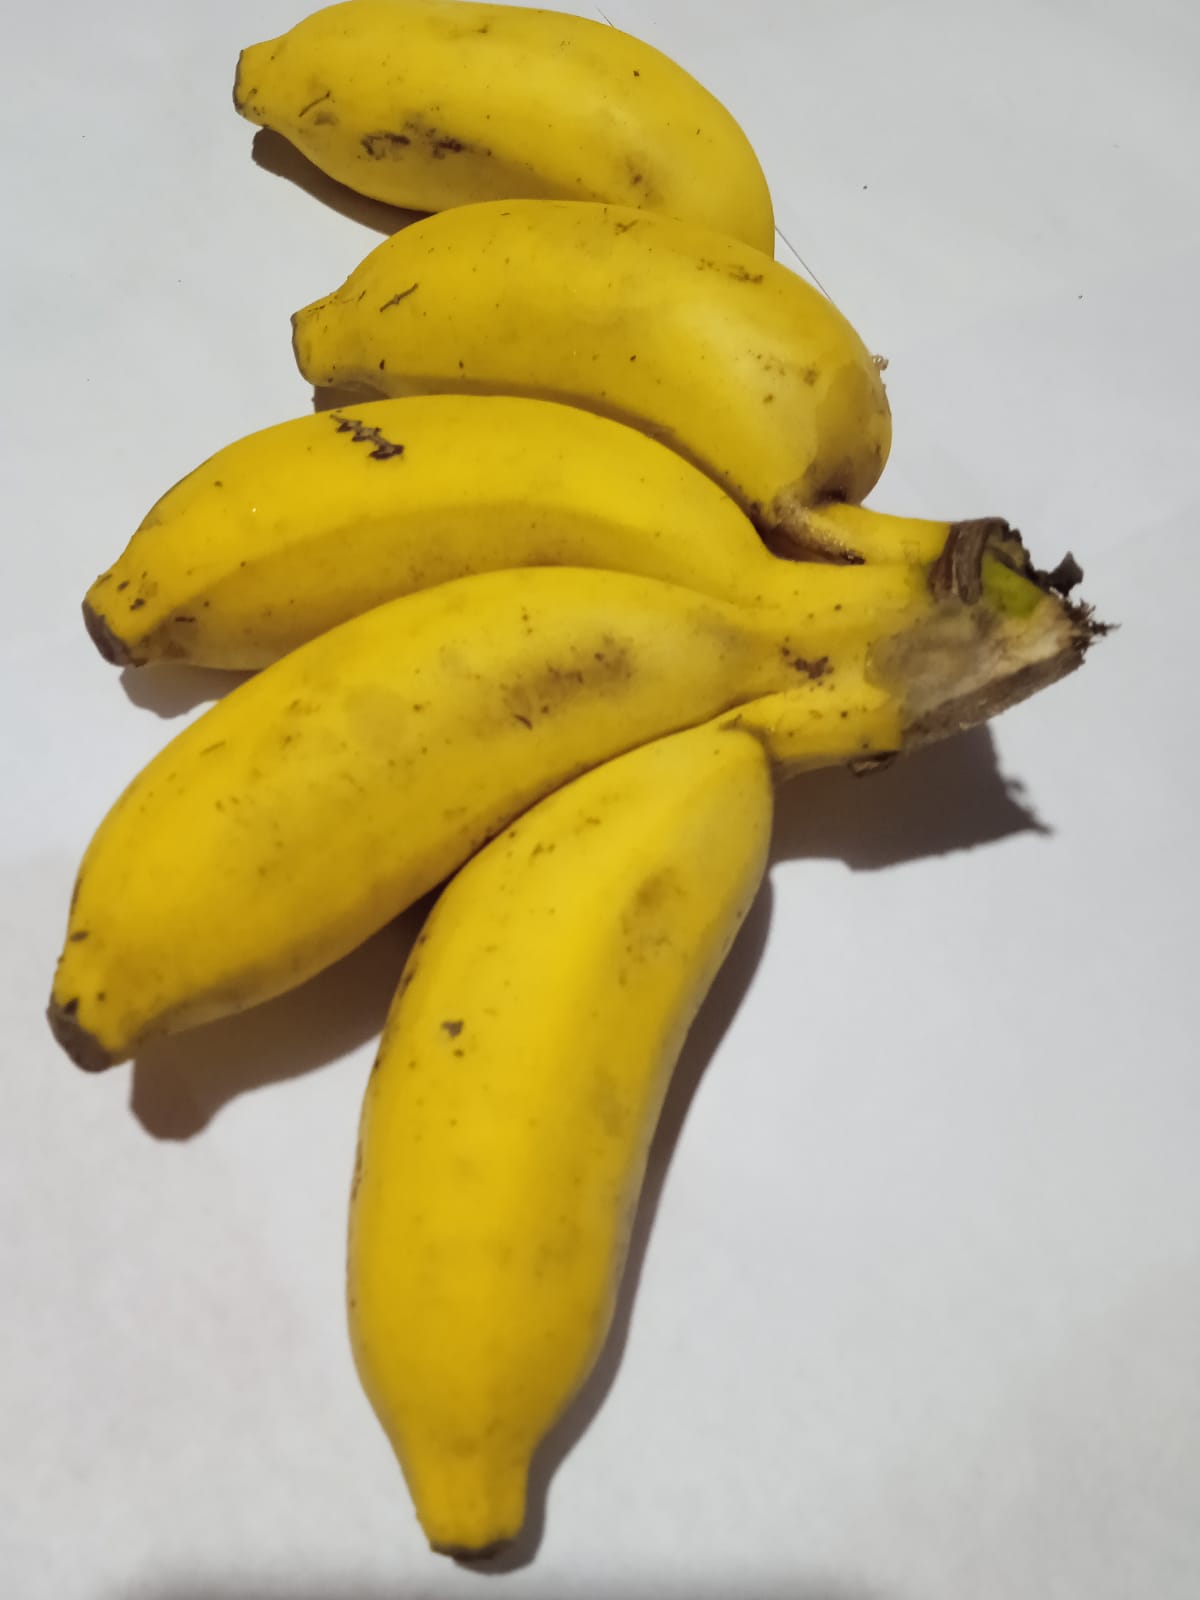
Fruit: banana
Condition: fresh